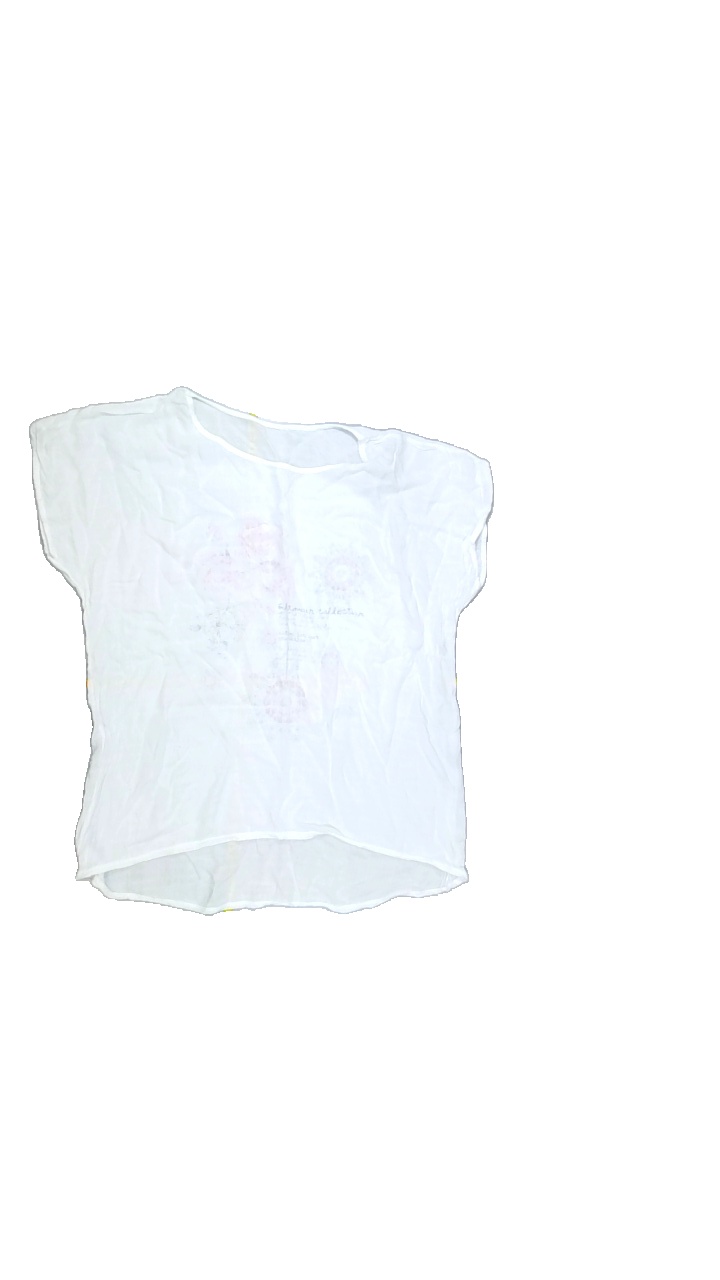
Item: T-shirt (Ladies)
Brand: Not Applicable
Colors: White
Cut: Regular, C-collar
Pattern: Logo print
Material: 100%viscose
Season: All
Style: No trend
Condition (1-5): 2
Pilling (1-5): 3
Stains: Yes
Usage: Export
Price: <50